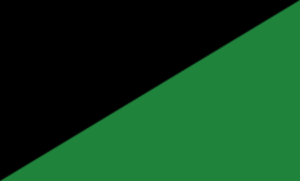
Les armées vertes, ou les Verts, sont les armées de paysans qui ont tenté de se révolter contre le régime bolchevik et l'armée rouge, mais aussi contre l’armée blanche durant la guerre civile russe. Les armées vertes se sont soulevées contre la conscription, les réquisitions des « excédents » de leurs cultures par Moscou pour nourrir l’armée et les villes, le monopole d’État du commerce, et plus généralement contre la dictature communiste. Les premières bandes vertes se sont constituées à partir de 1918. Ces armées vertes vont du petit détachement de 500 à 600 hommes à de véritables armées disposant d'armement moderne : la Makhnovchtchina en Ukraine compte par exemple entre 25 000 et 30 000 hommes.